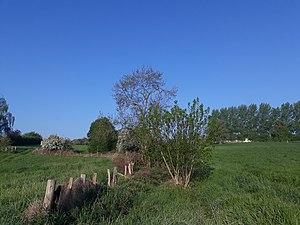
Haren est un hameau de la commune de Herstal dans la province de Liège en Belgique.